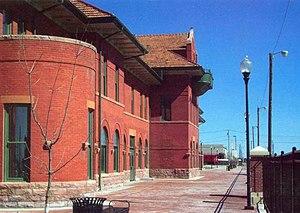
La gare de Dodge City (Kansas) est une gare ferroviaire des États-Unis, située sur le territoire de Dodge City dans l'État du Kansas.